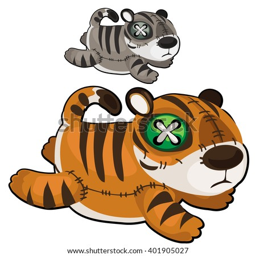
soft toys in the form of tiger on a white background .